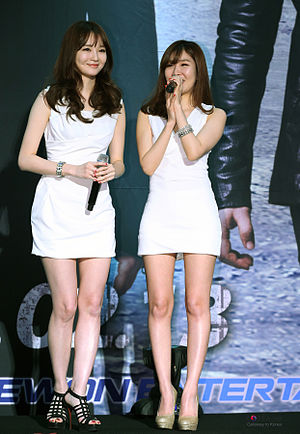
Davichi
Davichi. Kang til venstre, Lee til højre.
Davichi er en pigegruppe fra Sydkorea dannet i 2008 af Core Contents Media. Den består af Lee Hae-Ri og Kang Min-Kyung.